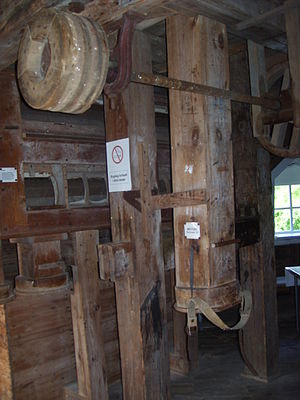
Melby Mølle / Konstruktion og teknik / Opbygning i etager / Broloftet
Broloftet i Melby Mølle
Melby Mølle er en jordstående hollandsk vindmølle med gennemkørsel. Den krøjes manuelt. Møllen, der er opført i 1879, består af en ottekantet overbygning med spåntækning på et fundament af kampesten. Den har kælder og gennemkørsel til vogntrafik. Driften ophørte i 1946, hvor hattehjulet blev ødelagt ved en storm, men lokale initiativer sikrede, at den blev bevaret og løbende restaureret. Møllen fremstår fuldt udstyret med det inventar, som den havde i 1946, men den er ikke funktionsdygtig efter at have stået stille siden da.